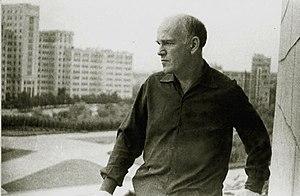
9 janvier : La Symphonie nᵒ 7 de Krzysztof Penderecki, créée à Jérusalem.
Sviatoslav Teofilovitch Richter, né à Jytomyr, en Ukraine le 20 mars 1915 et mort à Moscou le 1ᵉʳ août 1997, est un pianiste soviétique, célèbre pour la profondeur de ses interprétations, sa virtuosité technique et sa maîtrise d'un très large répertoire. Richter est généralement considéré comme l'un des plus grands pianistes du XXᵉ siècle.
La culture de l'Ukraine, pays de l'Europe de l'Est, désigne d'abord les pratiques culturelles observables de ses habitants.